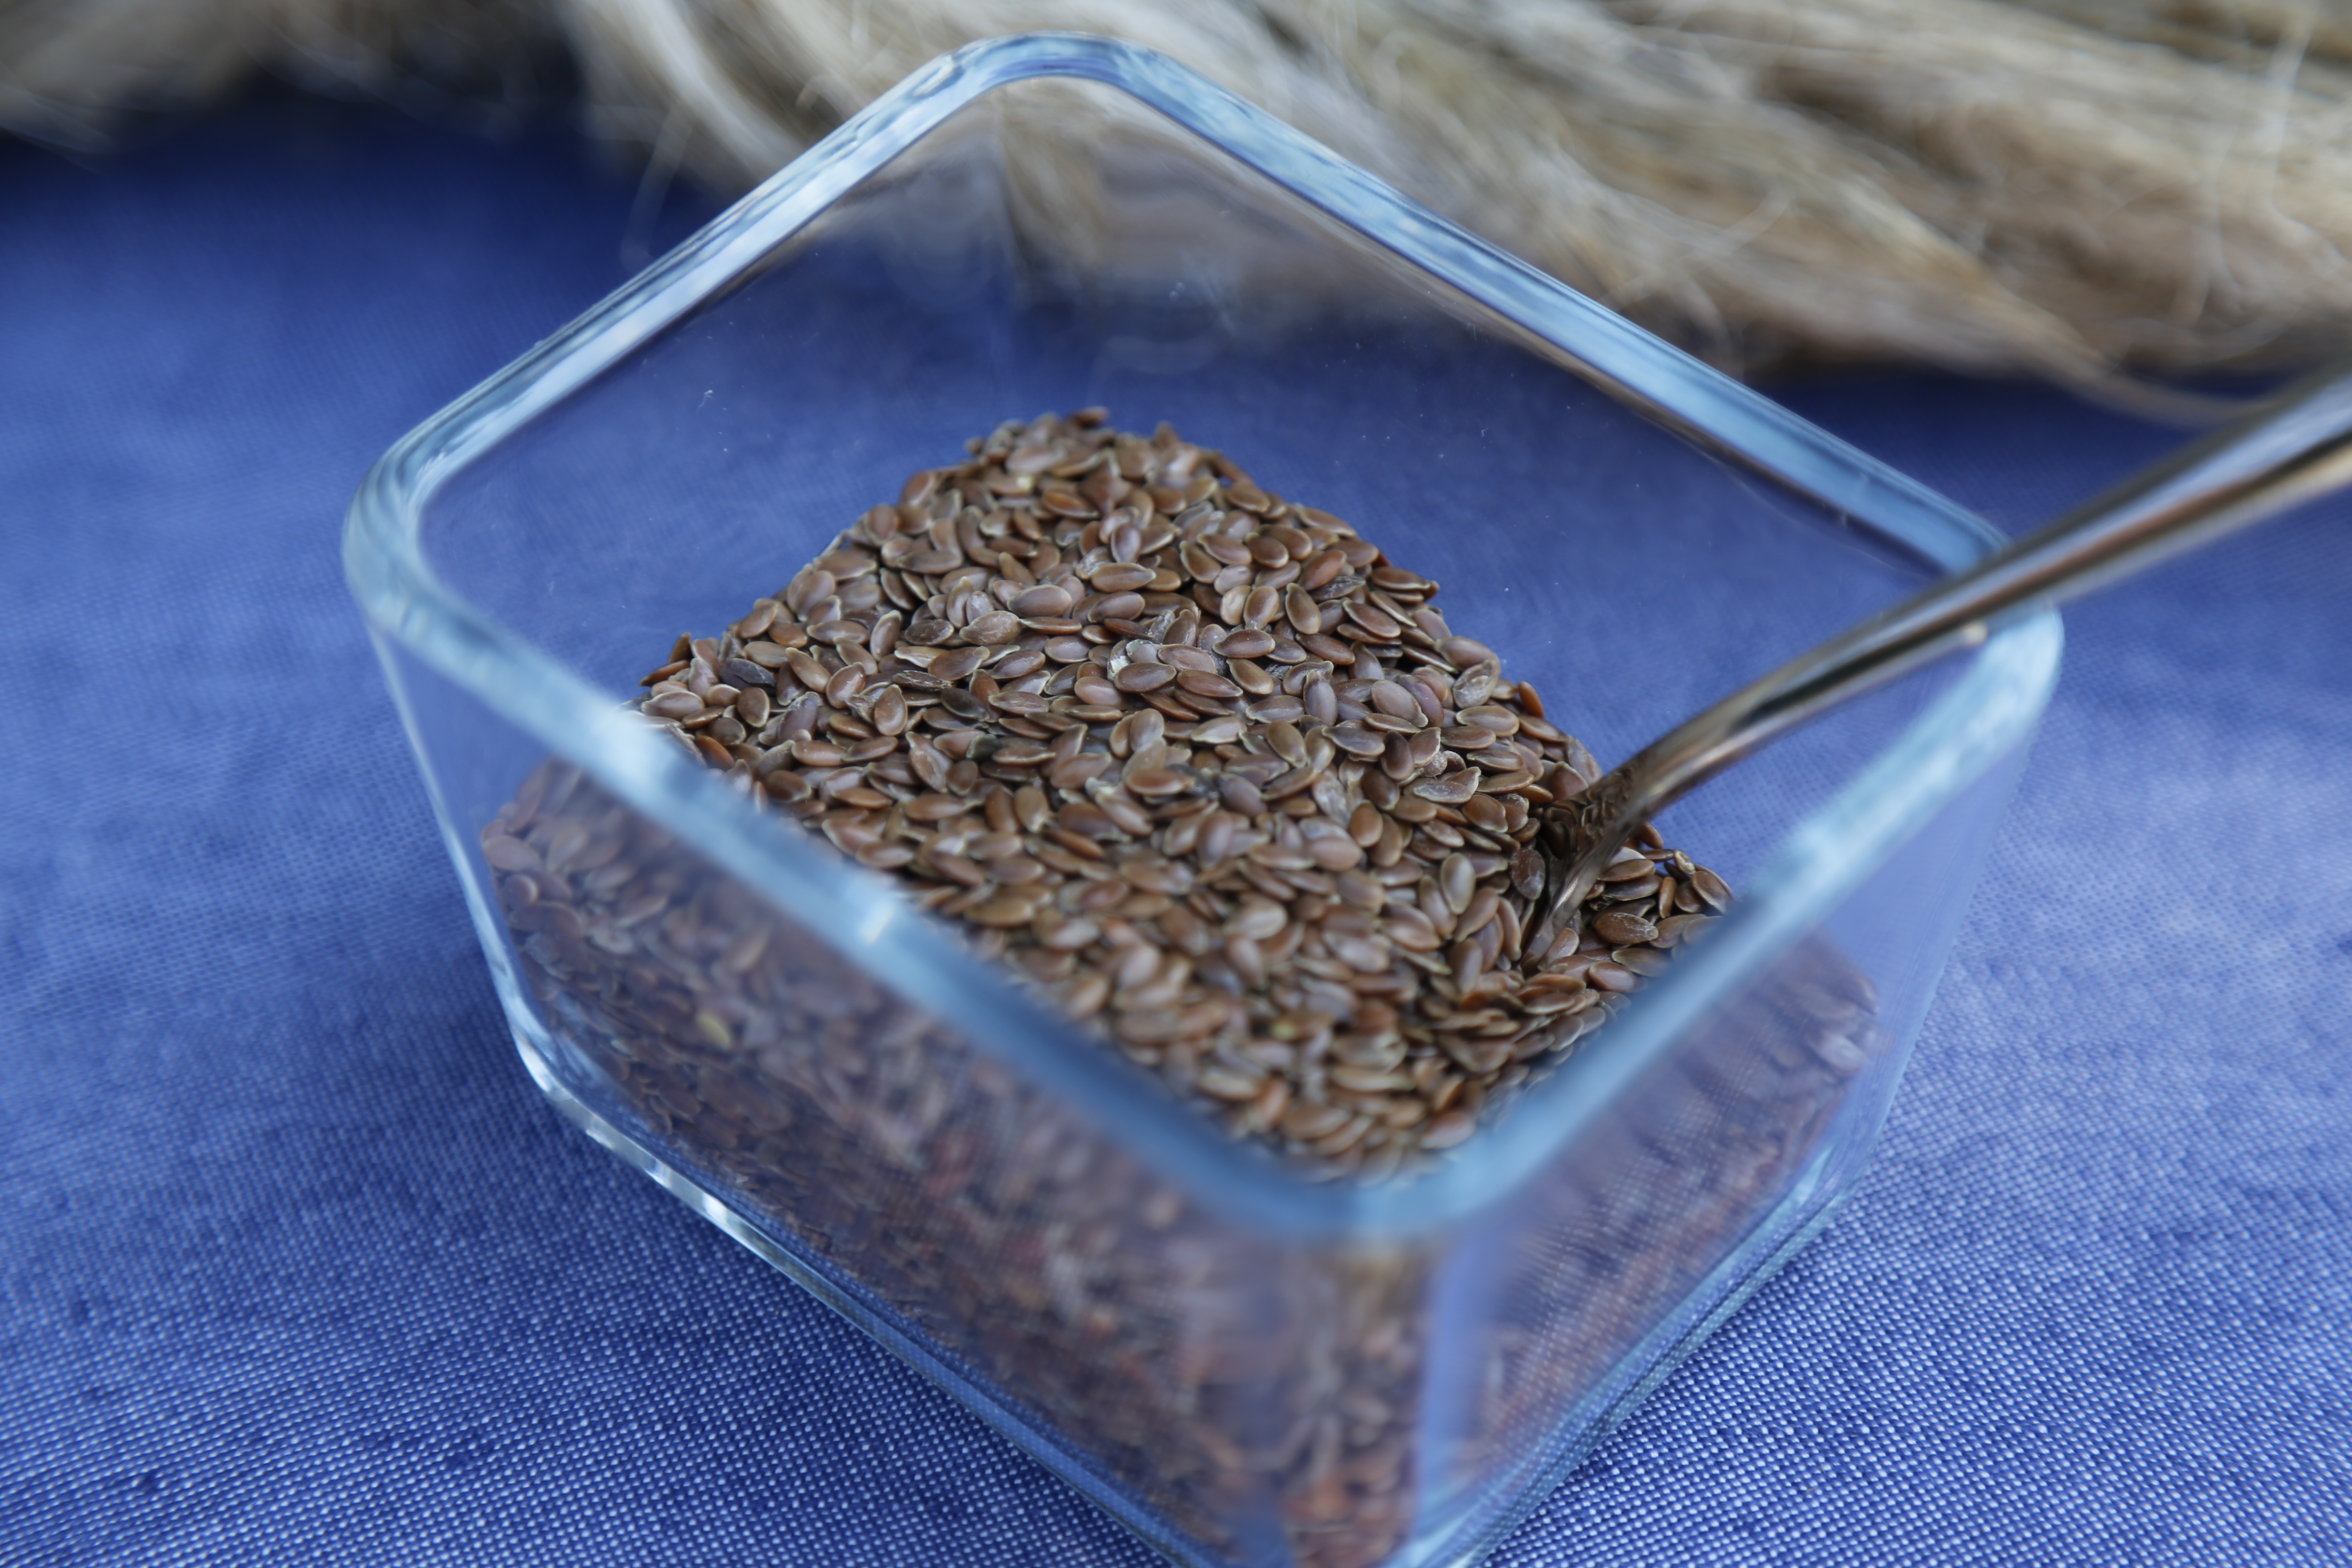
food, produce, crop, soil, agriculture, breakfast, seeds, flax, flax seed, lein, grass family